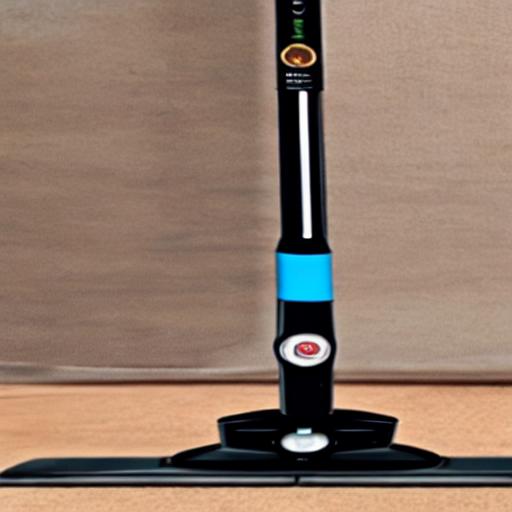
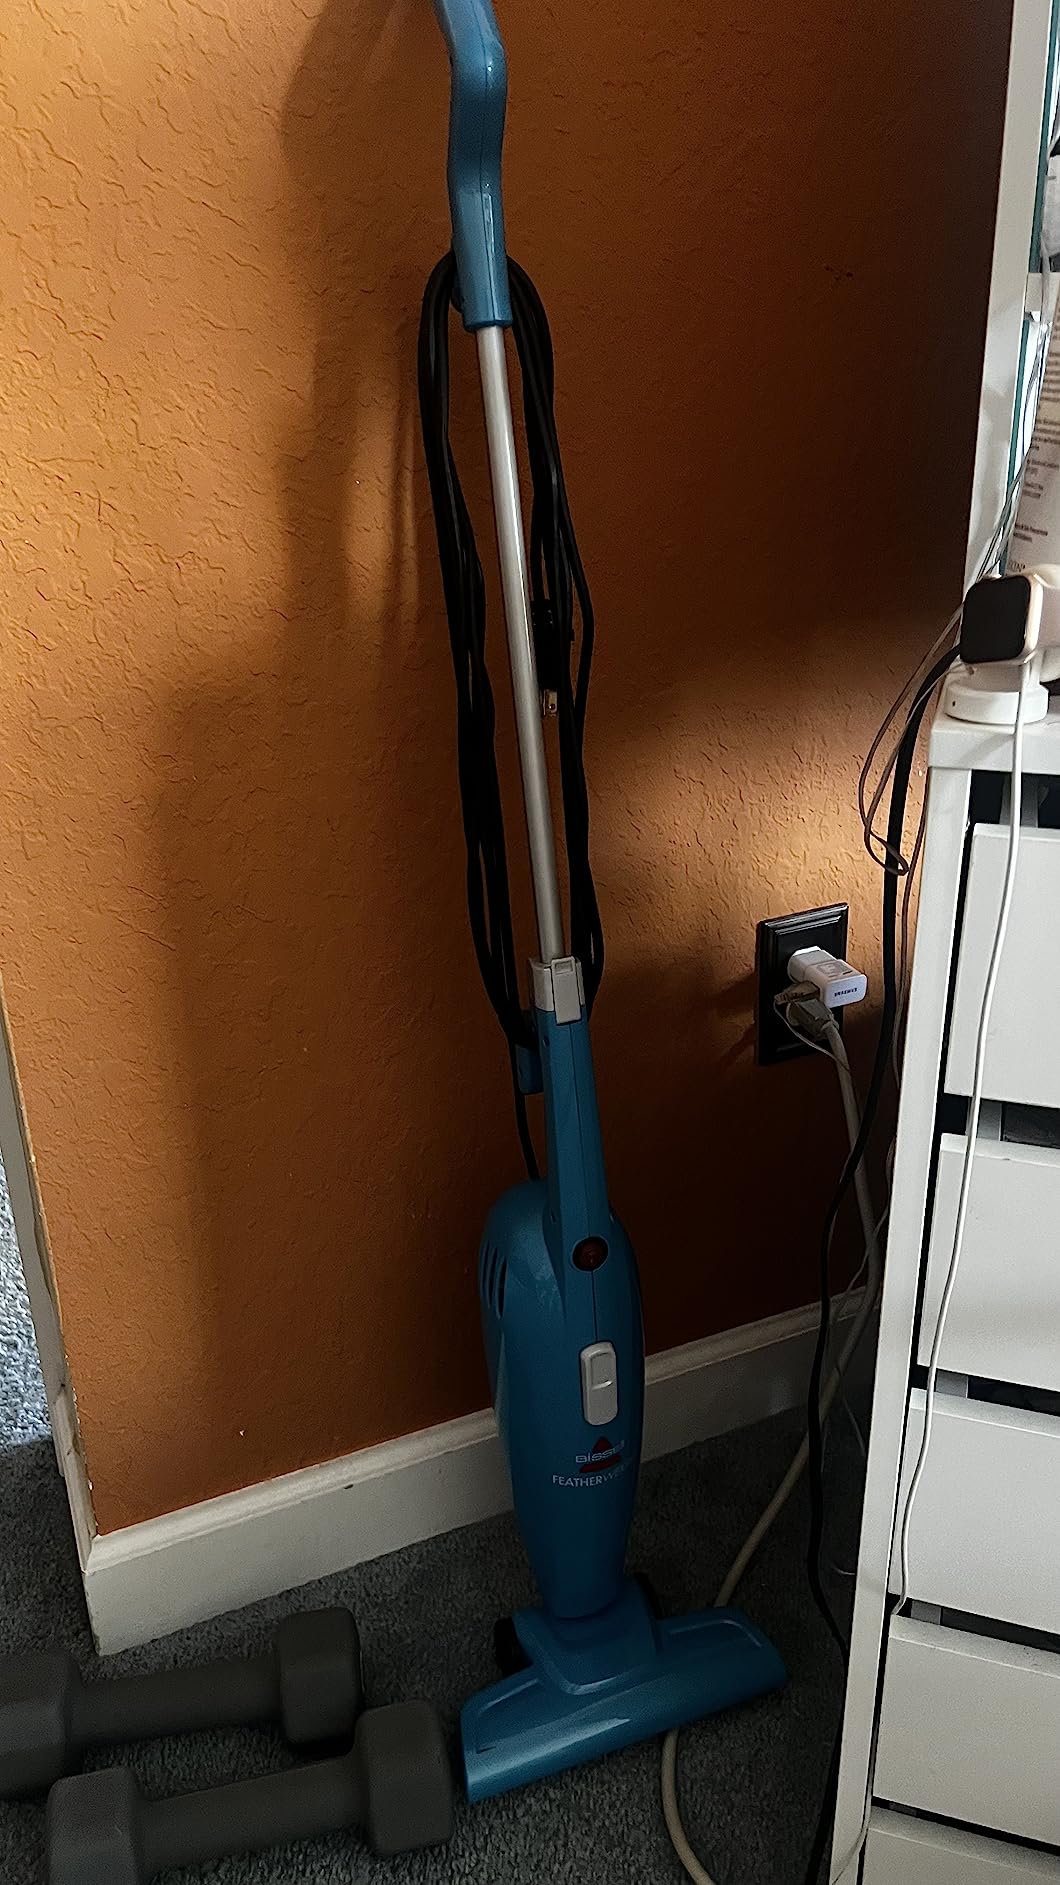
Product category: items_vacuum
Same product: no